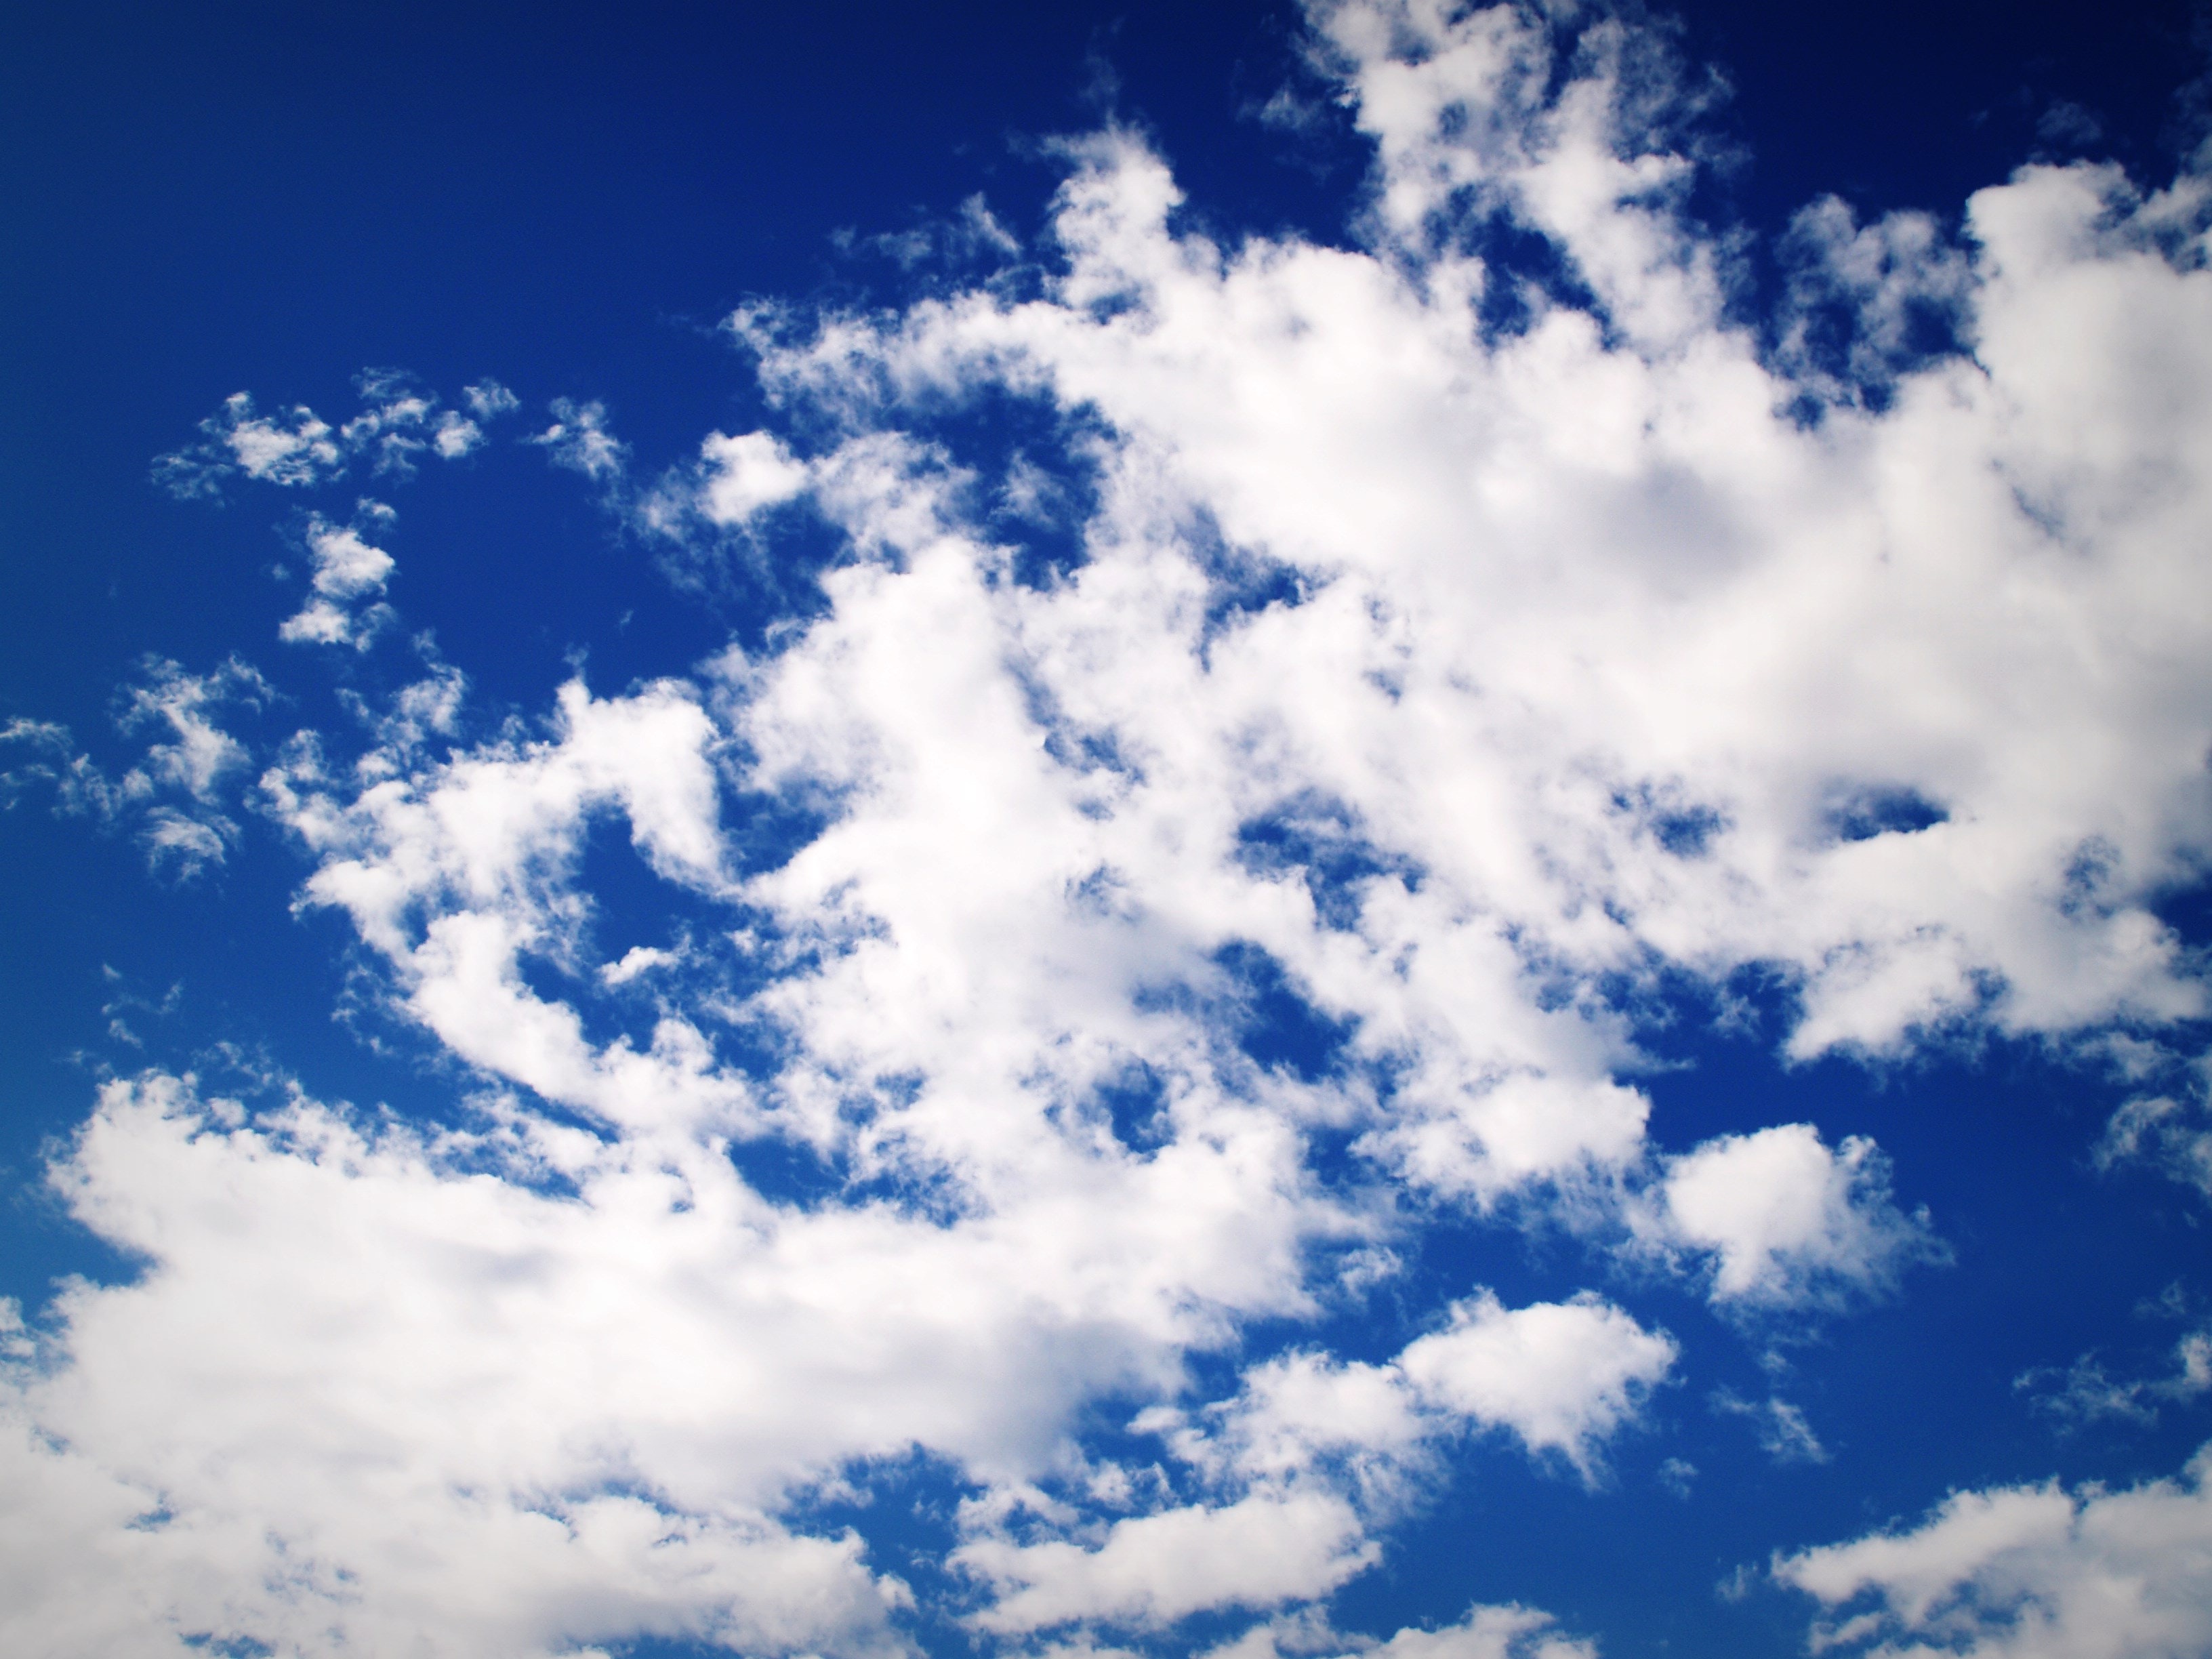
sky, cloud, blue, daytime, cumulus, atmosphere, meteorological phenomenon, natural landscape, azure, calm, electric blue, sunlight, design, pattern, world, love